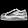
Label: Sneaker